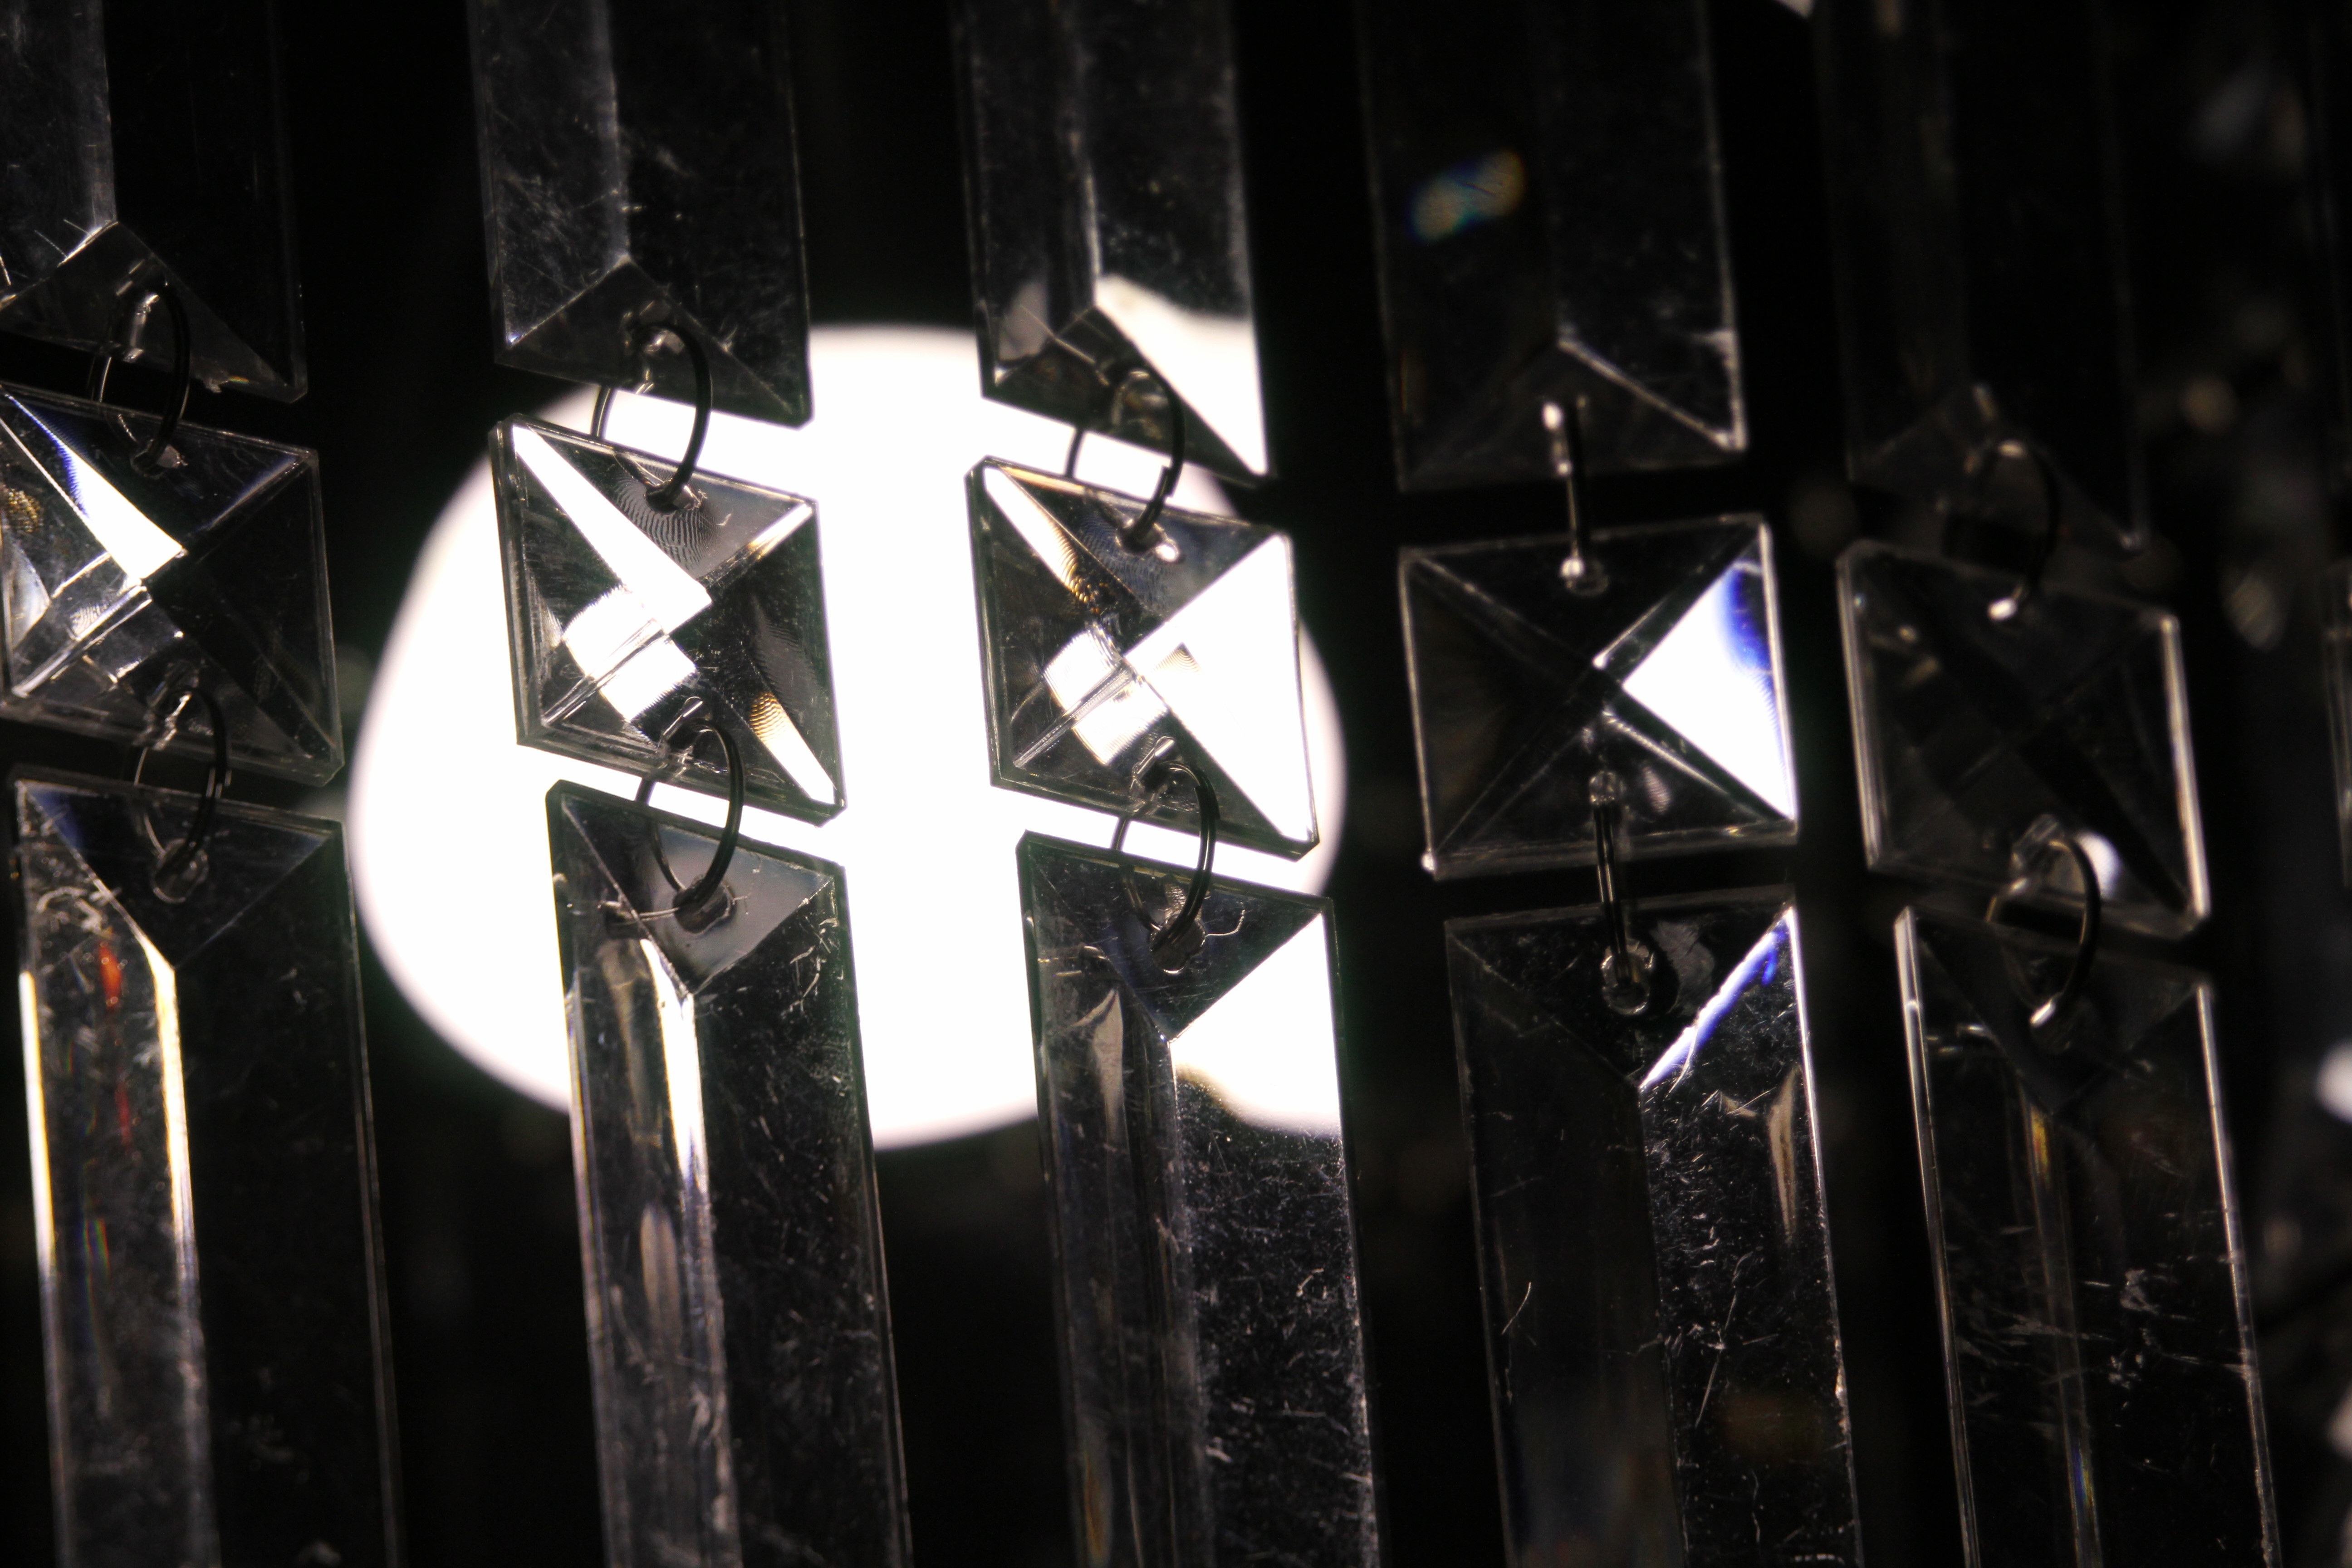
light, glass, darkness, lamp, black, light bulb, lighting, modern, stage, chandelier, crystal, crystal glass